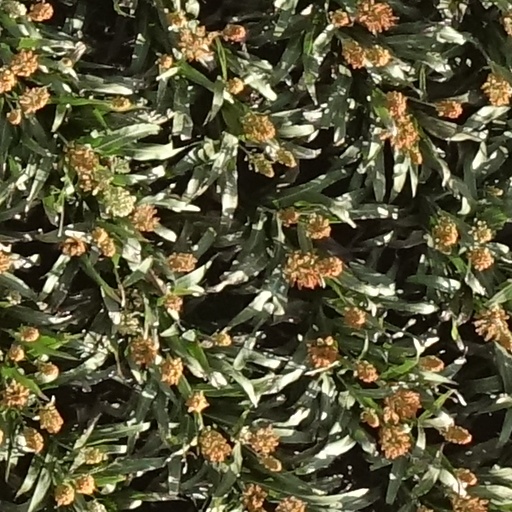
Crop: sorghum